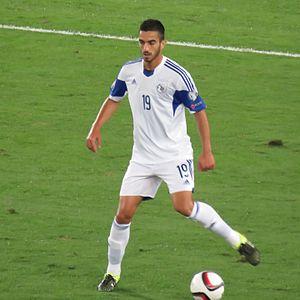
Konstantínos Laïfis ou Konstantínos Laḯfis, né le 19 mai 1993, est un footballeur international chypriote évoluant actuellement au poste de défenseur au Standard de Liège.